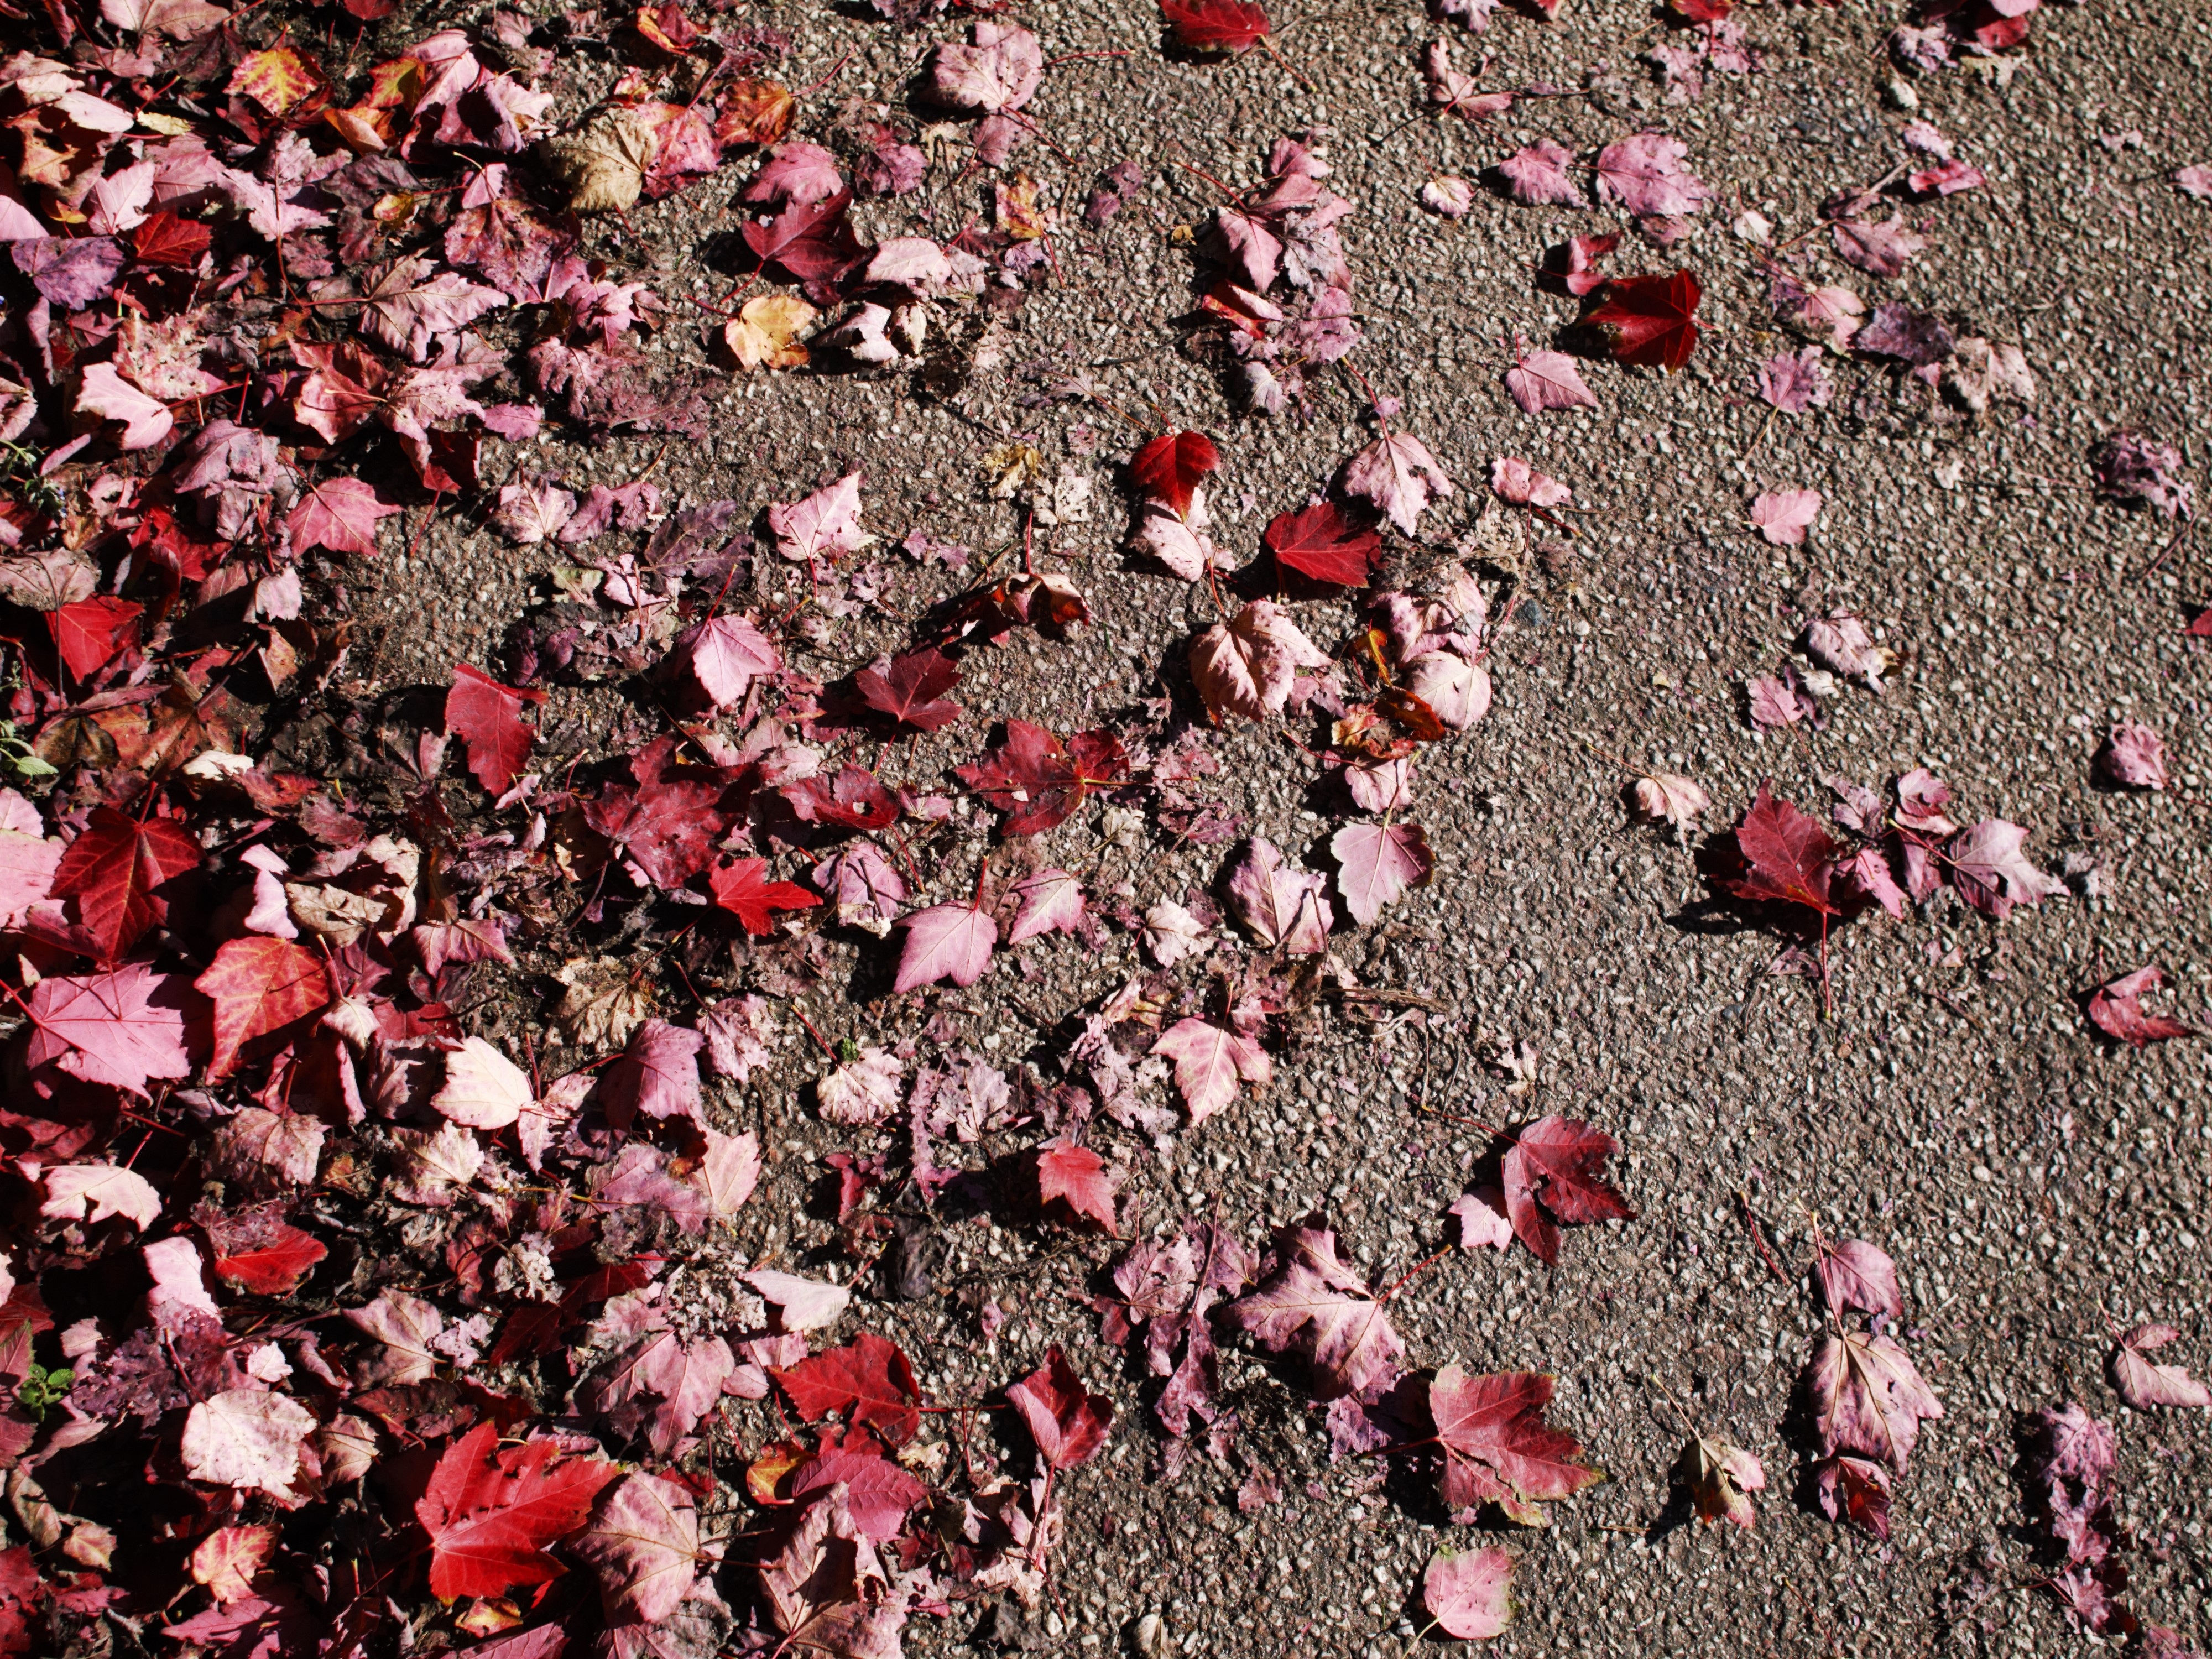
rock, plant, leaf, flower, petal, red, autumn, soil, flora, leaves, mood, fall color, golden autumn, colorful leaves, autumn sun